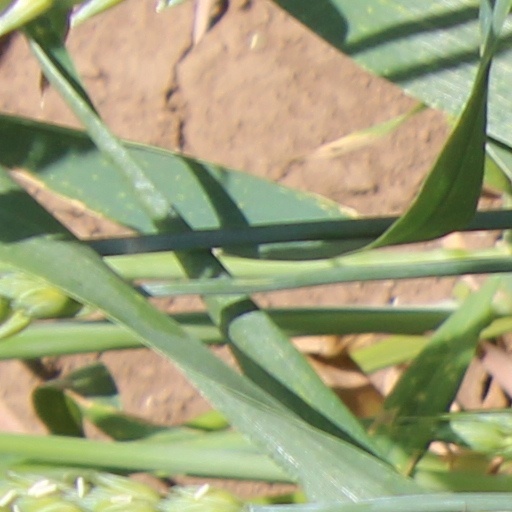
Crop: wheat